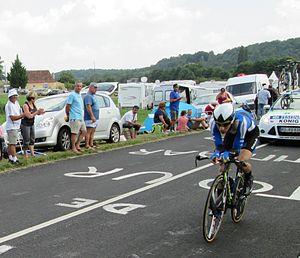
Leopold König lors de la 20e étape du Tour de France 2014. Photo prise 1,5 km après Beleymas, Dordogne.
La 20ᵉ étape du Tour de France 2014 s'est déroulée le samedi 26 juillet 2014 entre Bergerac et Périgueux. Elle constitue l'unique contre-la-montre de cette édition. Habituellement, le Tour comporte au moins deux chronos, il faut remonter en 1953 pour trouver un parcours avec un seul contre-la montre. Les villes de Bergerac et Périgueux sont pour la troisième fois reliées entre elles à l'occasion d'une étape de la Grande Boucle, après les éditions de 1961 et de 1994.
L'équipe cycliste Bora-Hansgrohe est une équipe cycliste allemande ayant le statut de WorldTeam depuis 2017. Créée en 2010 sous la forme d'une équipe continentale, elle court entre 2011 et 2016 avec une licence d'équipe continentale professionnelle.
Leopold König, né le 15 novembre 1987 à Moravská Třebová, est un coureur cycliste tchèque. Champion de République tchèque du contre la montre en 2016, il a également remporté une étape du Tour d'Espagne 2013 et terminé dans les dix premiers des trois grands tours entre 2013 et 2015.